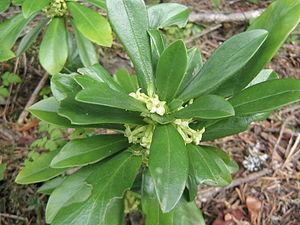
Daphne Laureole dans les Pyrénées
En montagne, la végétation change progressivement selon l'altitude, l'exposition au soleil, et la situation géographique du massif montagneux. On distingue cinq « étages » ou écosystèmes successifs, avec pour chacun un paysage et une végétation caractéristiques :